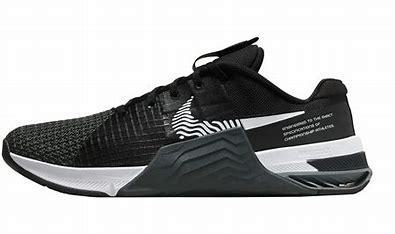
Brand: Nike
Model: Metcon 8